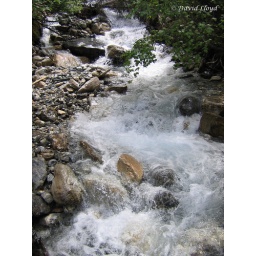
On the hike to the trilobite beds on Mount Stephen you cross a bridge over this stream.